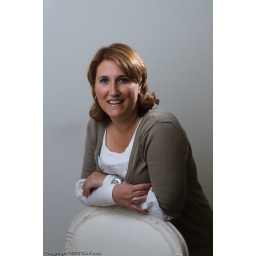
Cecile in her white chair 2